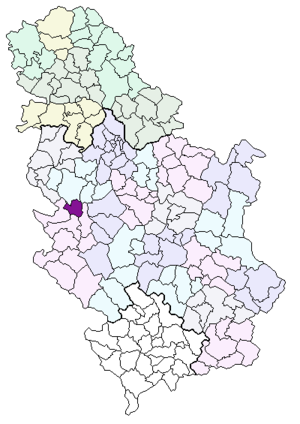
Kosjerić est une ville et une municipalité de Serbie situées dans le district de Zlatibor. Au recensement de 2011, la ville comptait 3 970 habitants et la municipalité dont elle est le centre 12 083.